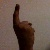
The image shows a hand gesture representing the number 1 in Indian Sign Language.